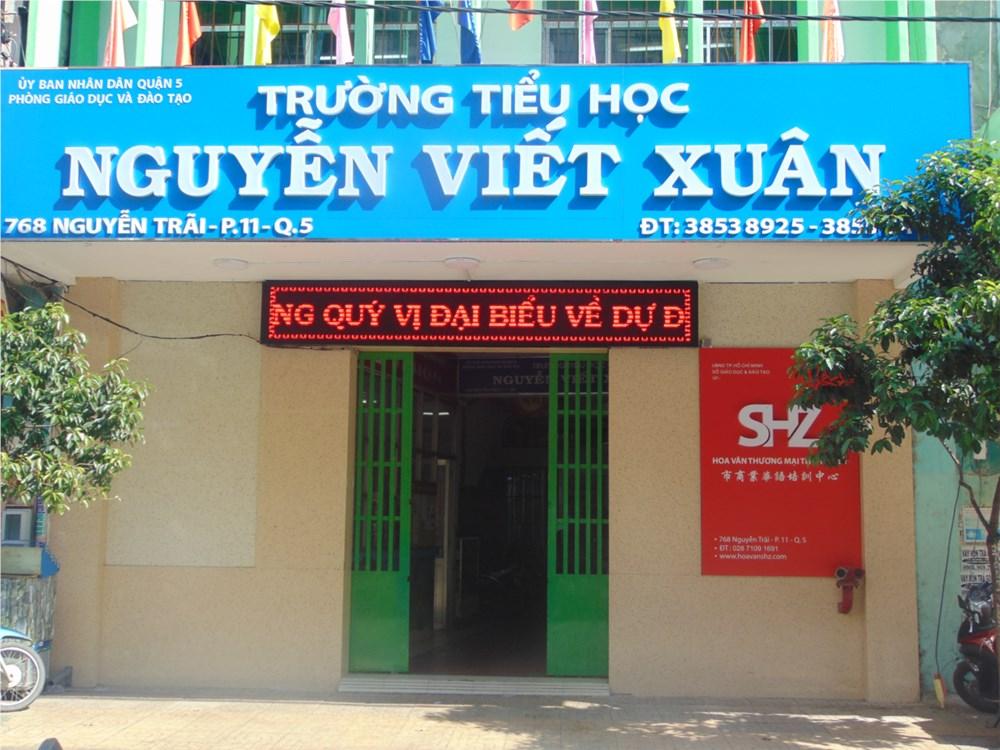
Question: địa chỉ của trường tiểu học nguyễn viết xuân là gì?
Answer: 768 nguyễn trãi, phường 11, quận 5